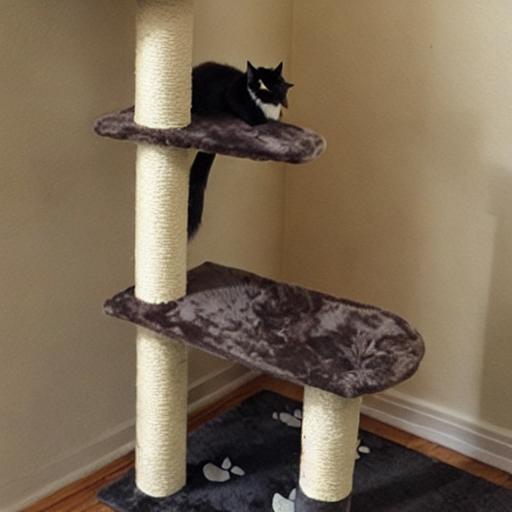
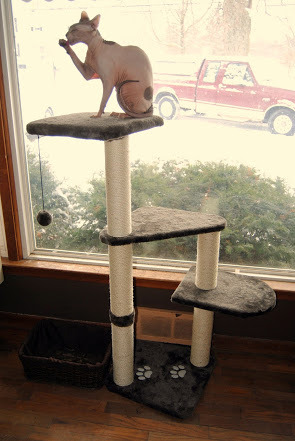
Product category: items_cat tree
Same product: no